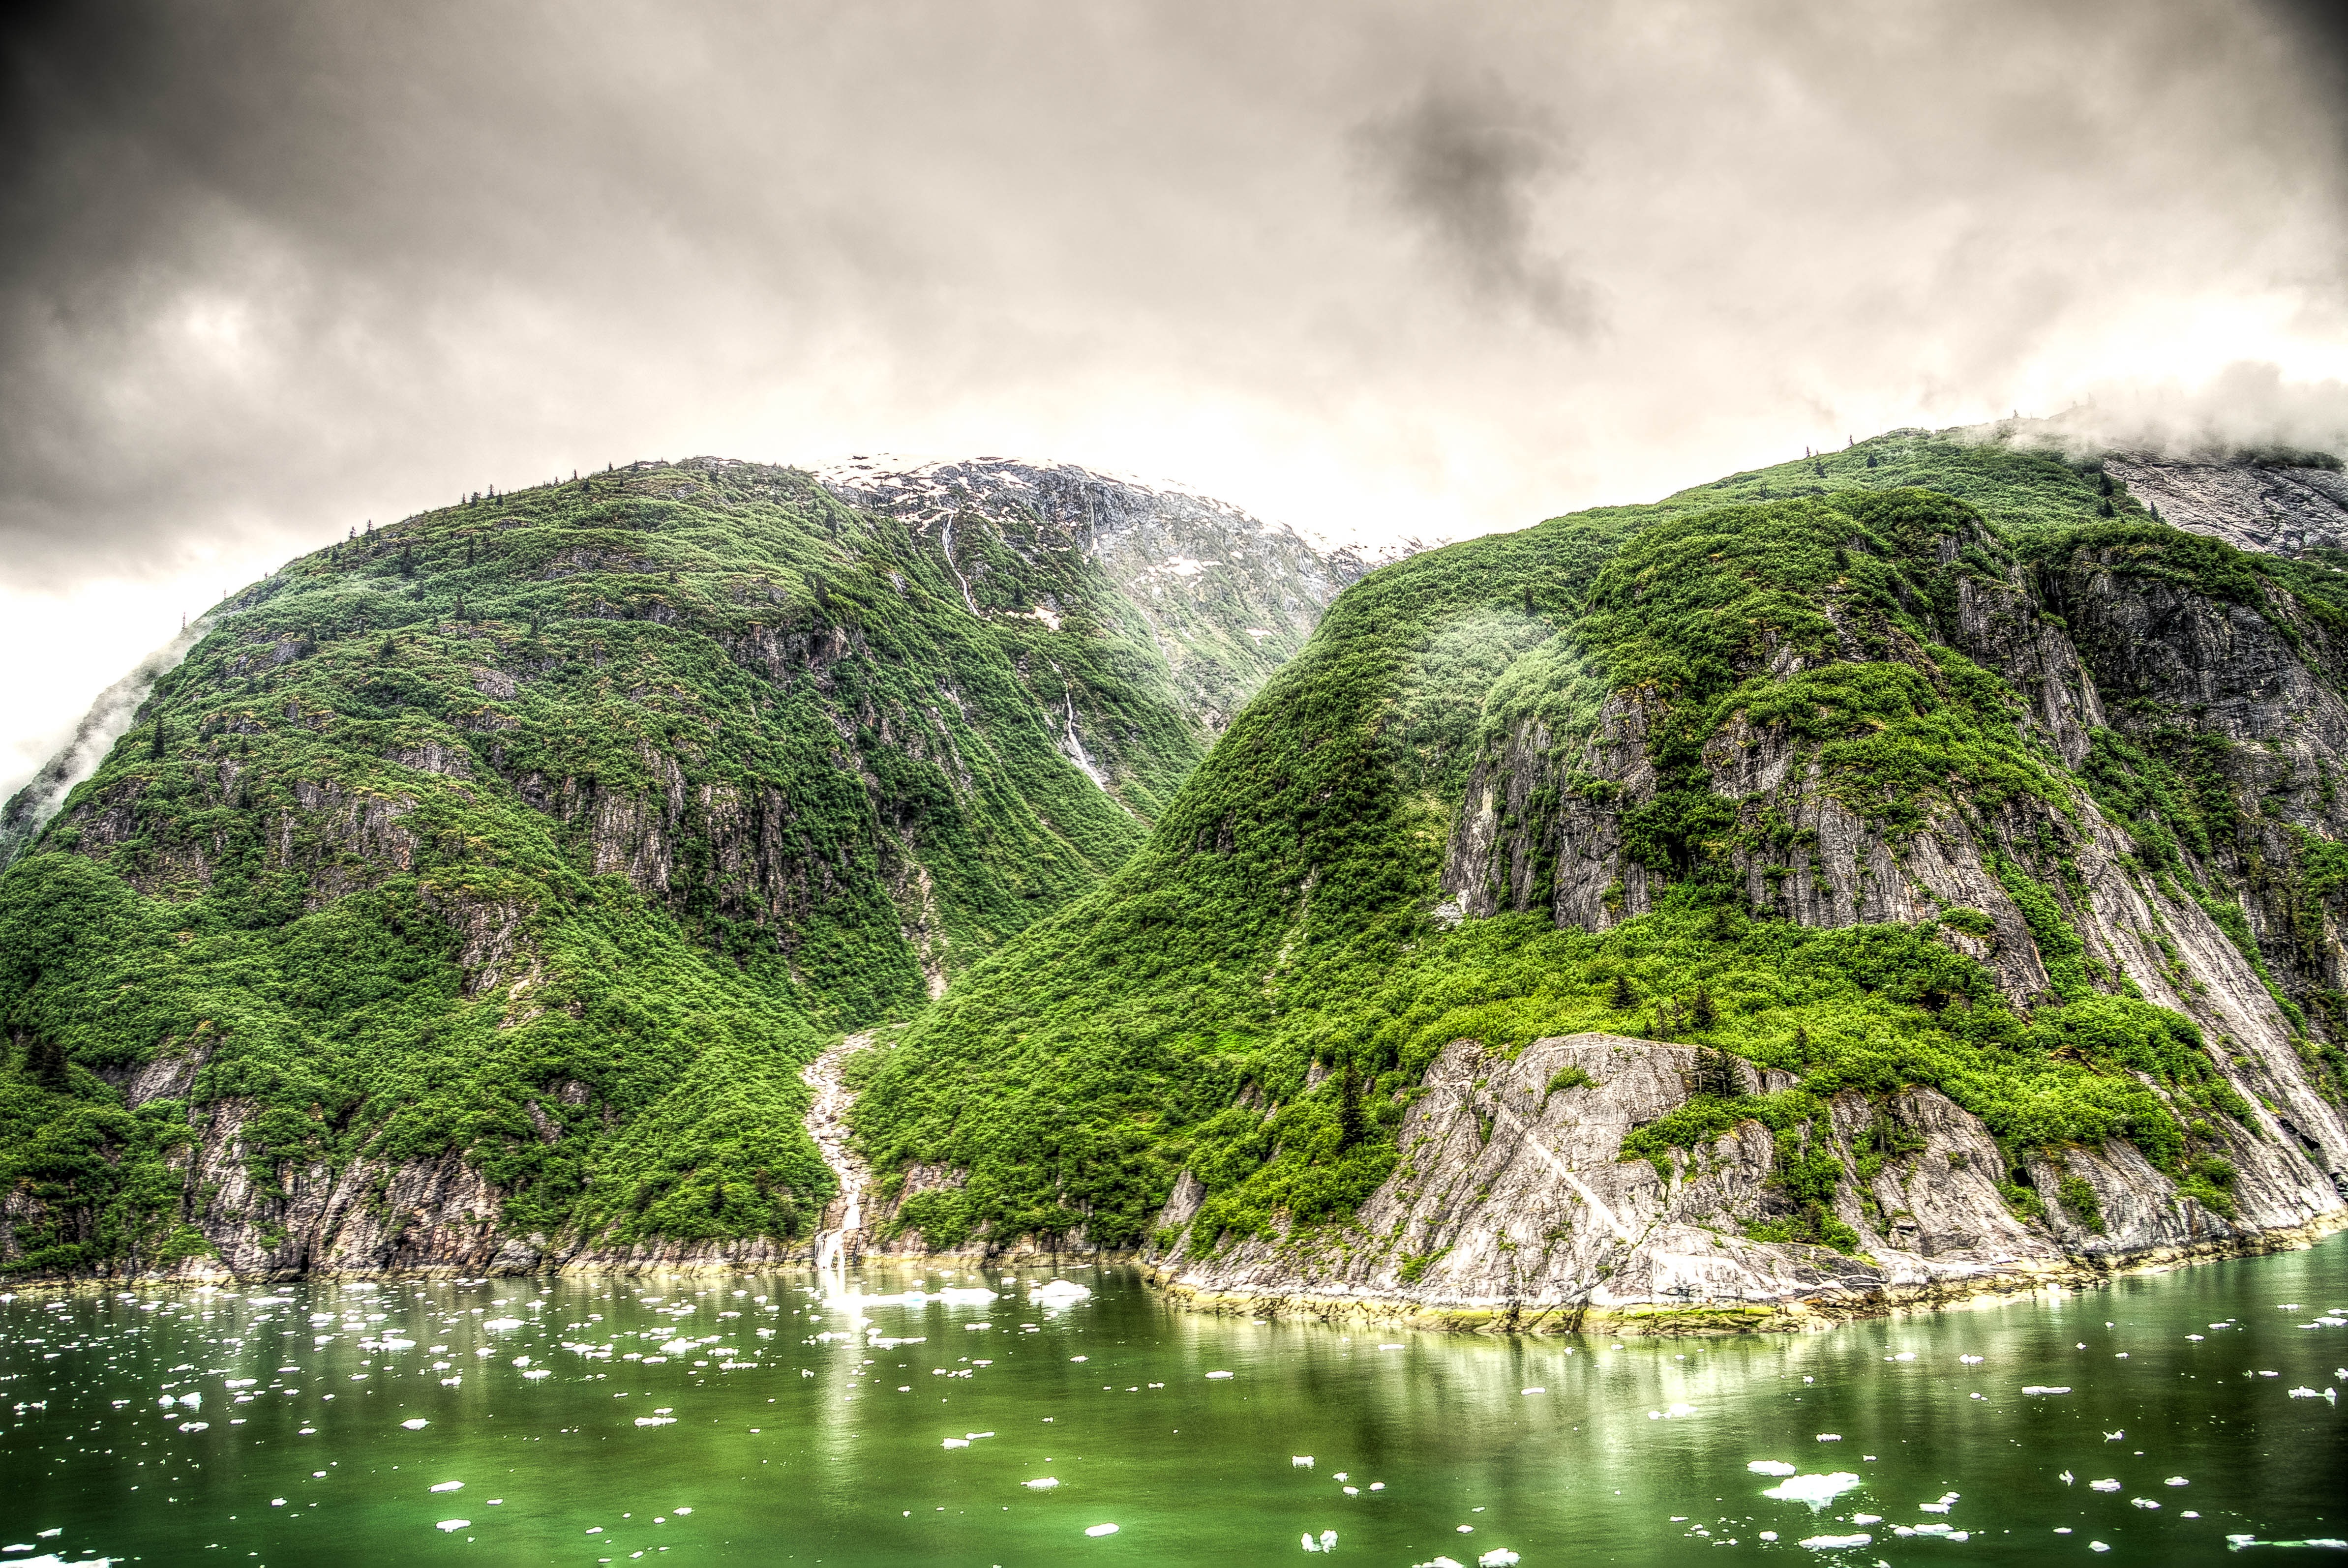
landscape, sea, tree, water, nature, forest, ocean, mountain, snow, cold, winter, cloud, white, lake, mountain range, ice, reflection, scenic, fjord, rocks, outside, hdr, mountains, icy, chunks, alaska, juneau, loch, water feature, atmospheric phenomenon, mountainous landforms, floating chunks, tracy arm fjord, ice chunks